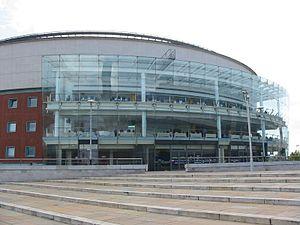
Le Waterfront Hall est un centre de conférence et de divertissement polyvalent, situé à Belfast, en Irlande du Nord, conçu par le cabinet d’architectes locaux Robinson McIlwaine. Le partenaire de pratique Peter est l’architecte du projet.